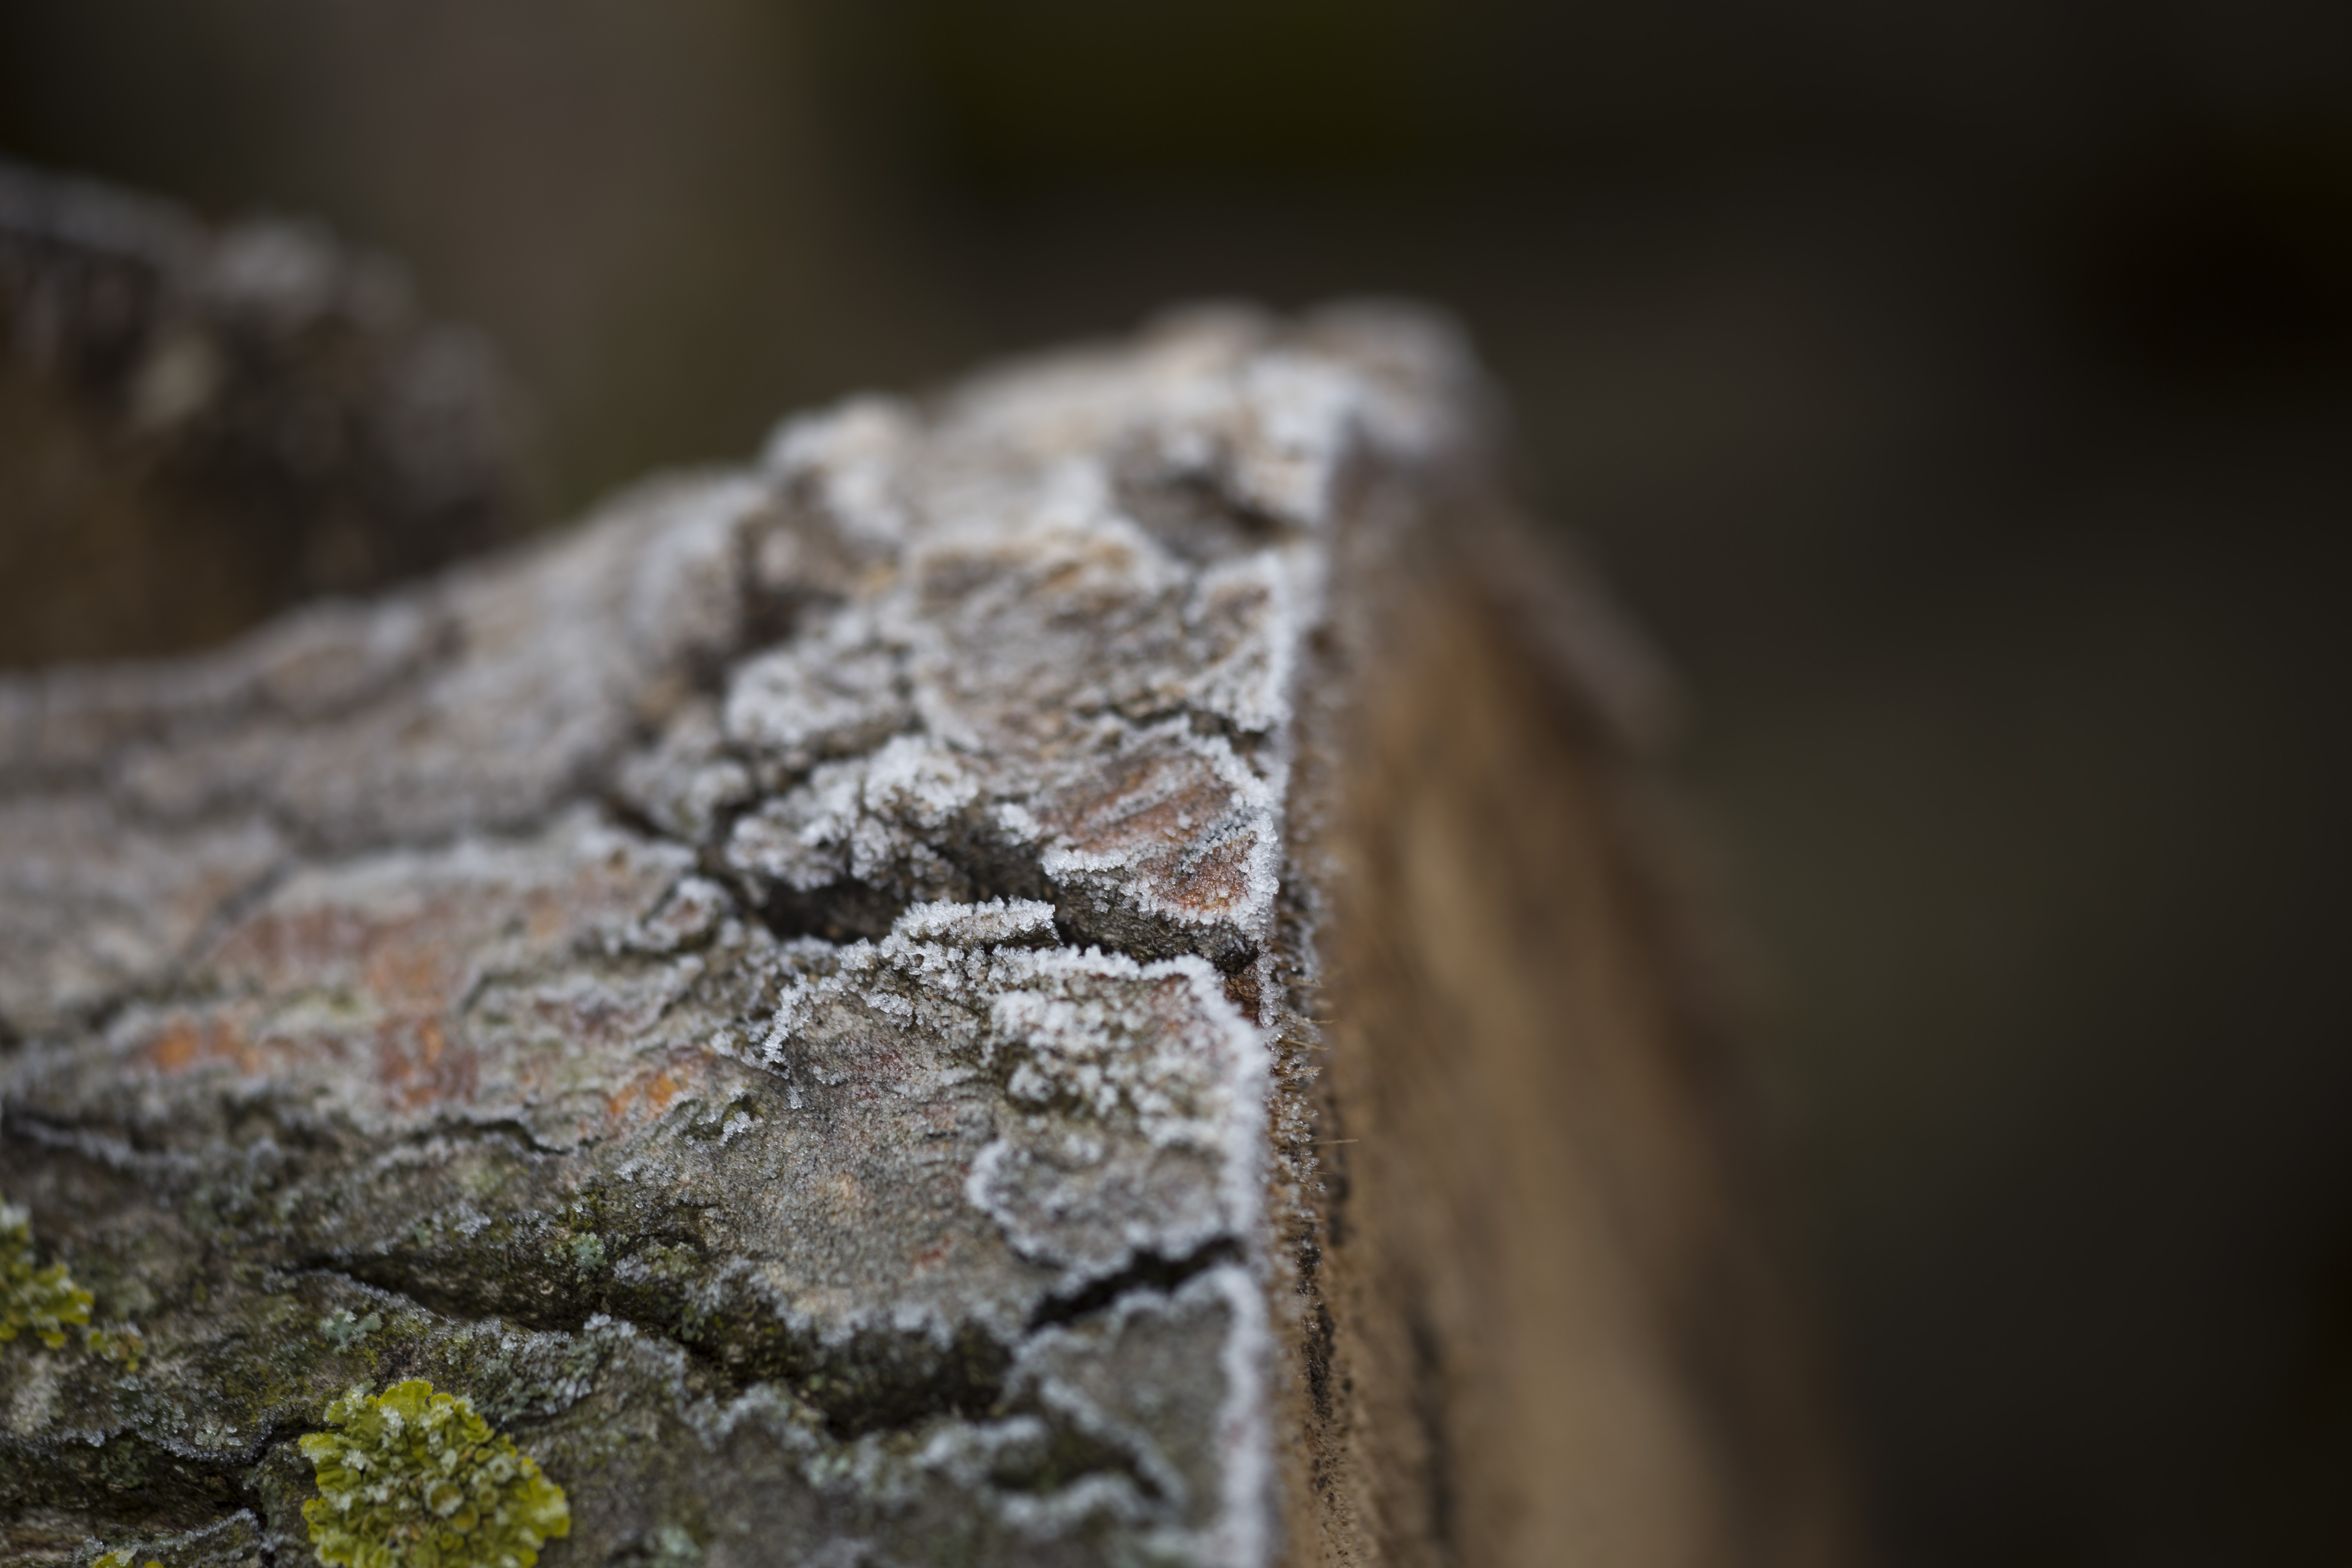
trunk, brown, Colorfulness, grey, close up, macro photography, photography, moss